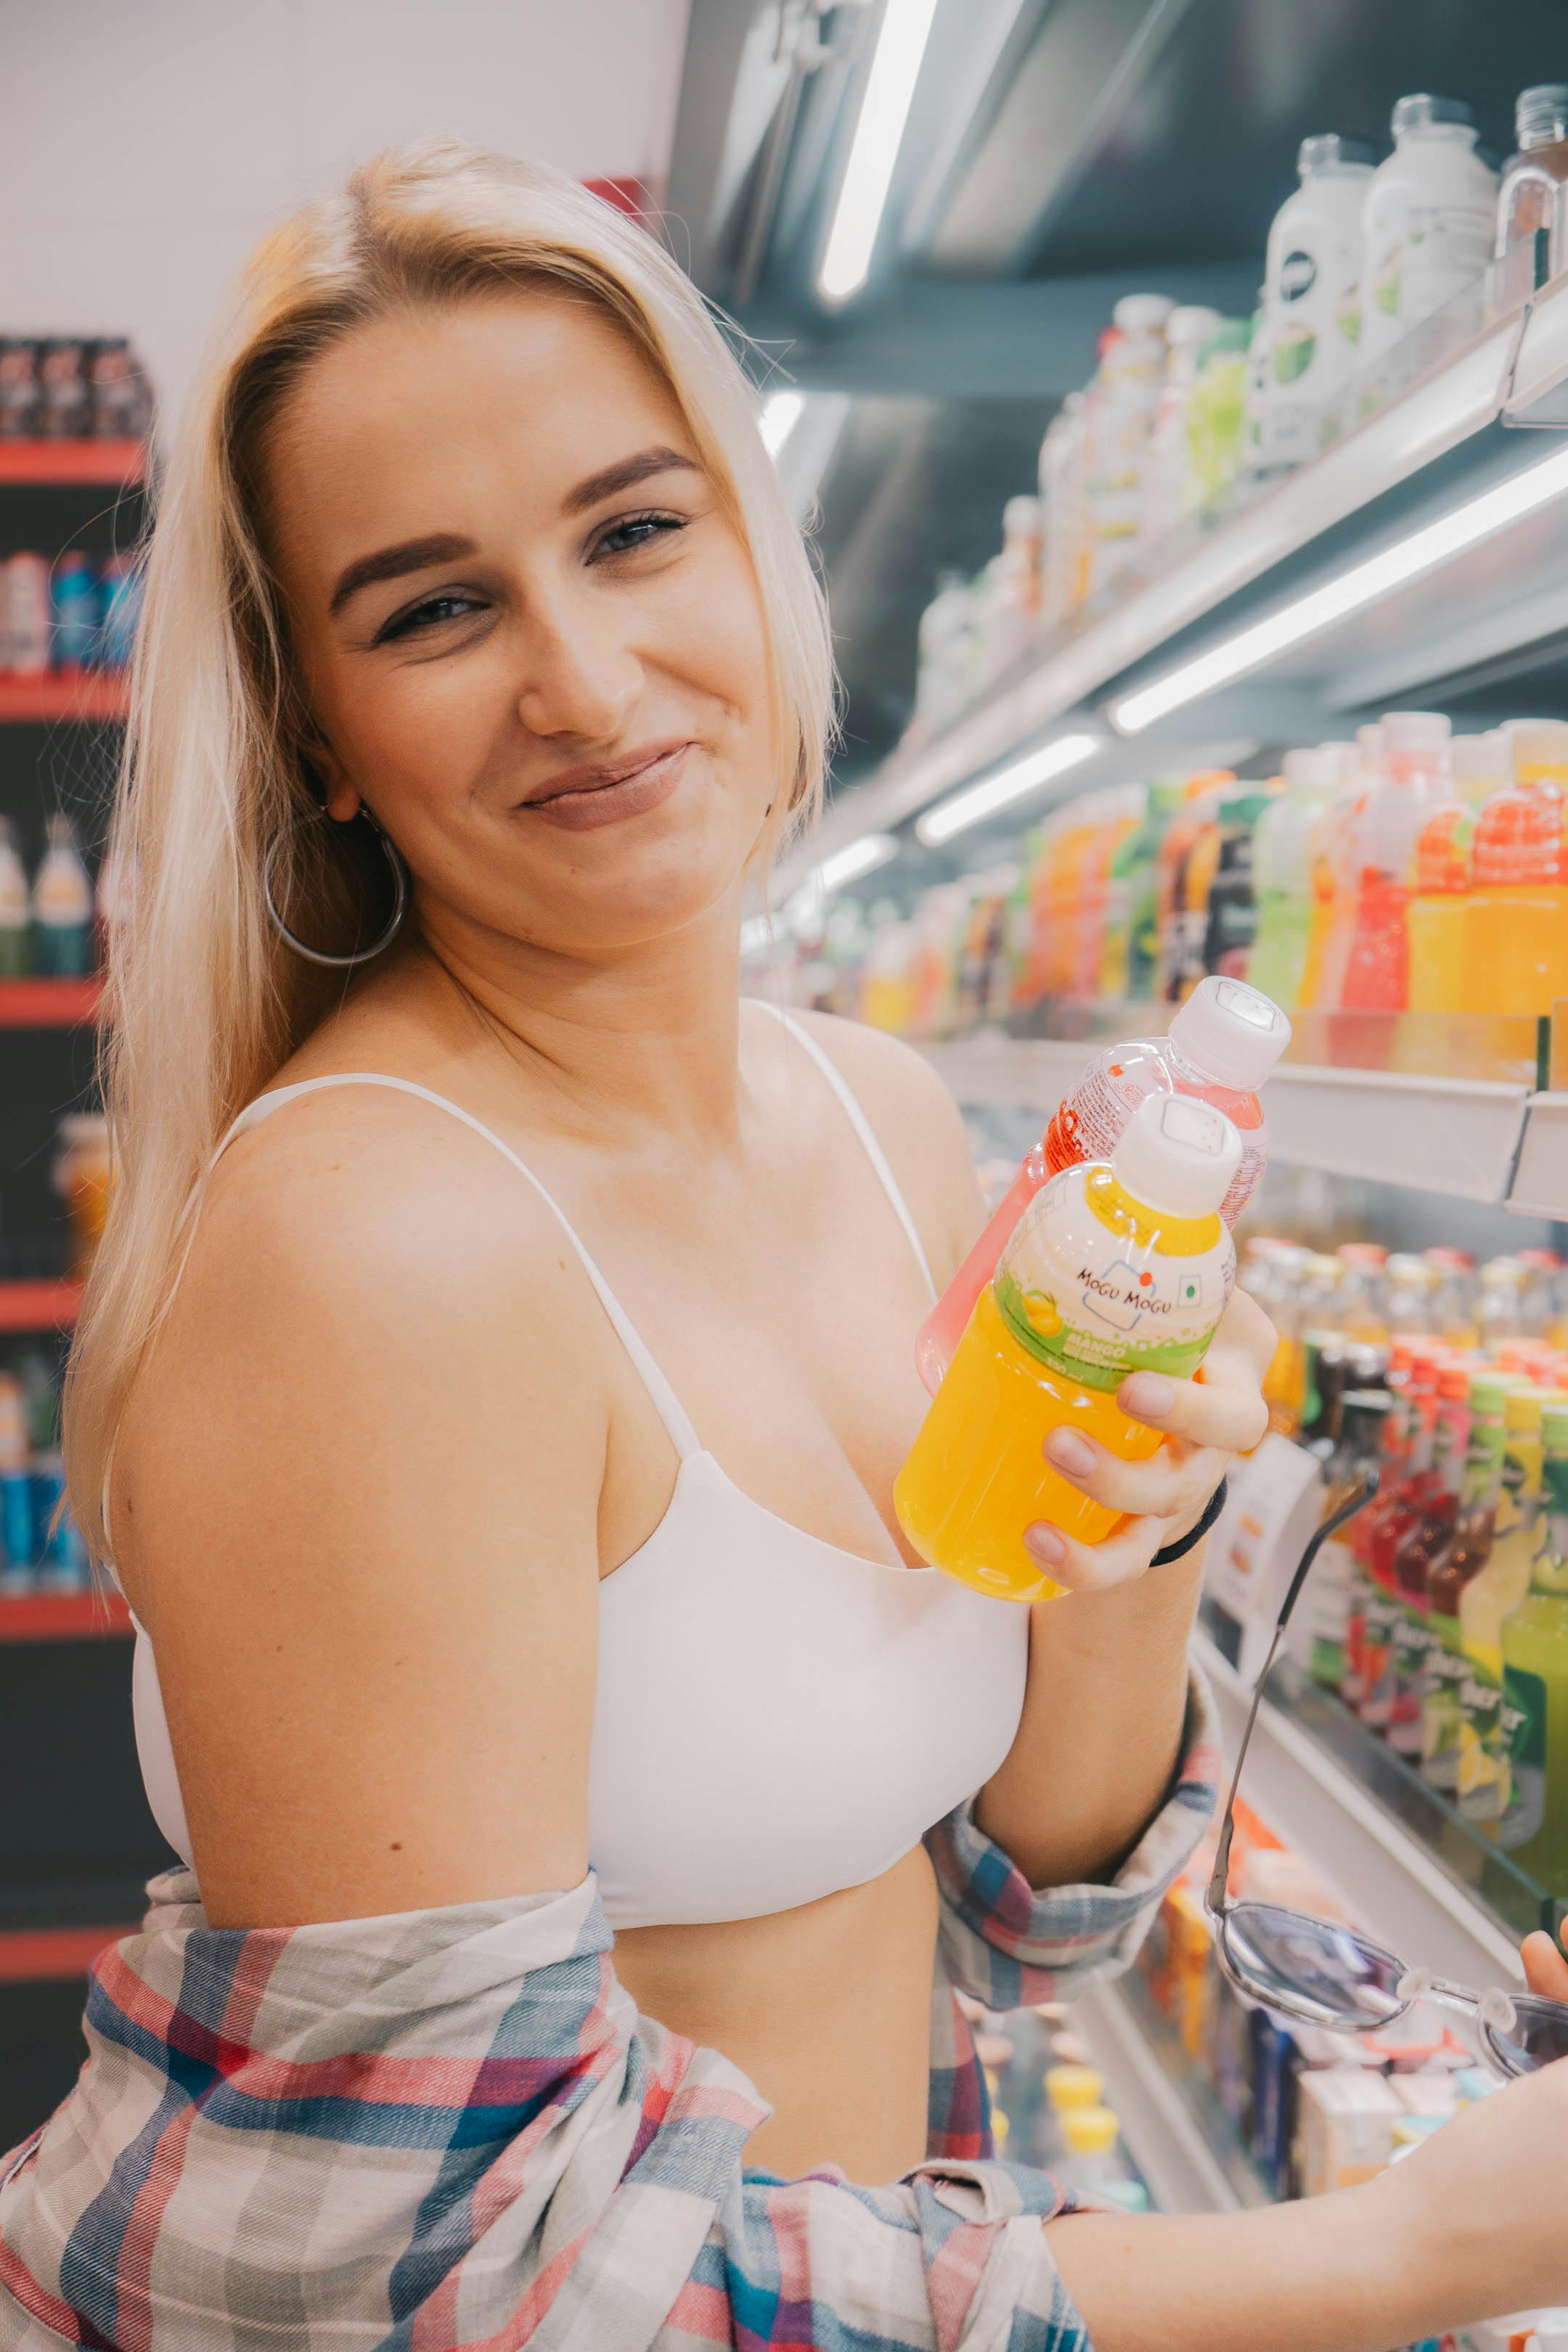
woman, skin, smile, arm, bottle, shelf, plastic bottle, customer, drink, thigh, chest, human leg, trunk, retail, abdomen, leisure, fun, event, brassiere, orange soft drink, drinking, shelving, soft drink, water bottle, juice, necklace, service, distilled beverage, bookcase, convenience store, lingerie, swimwear, vacation, undergarment, swimsuit top